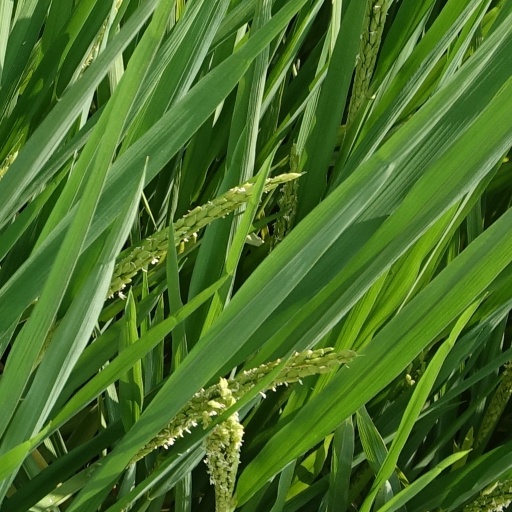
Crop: rice